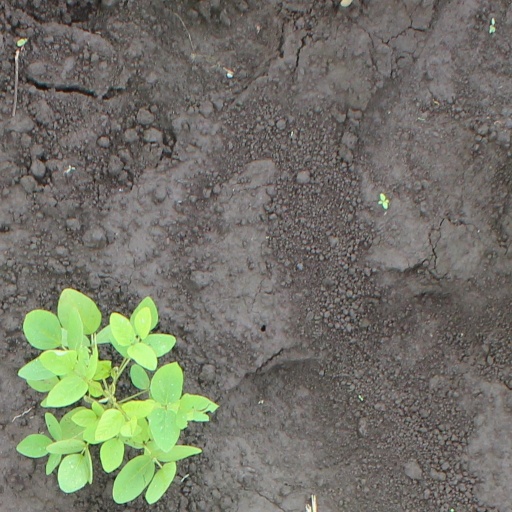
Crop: soybean